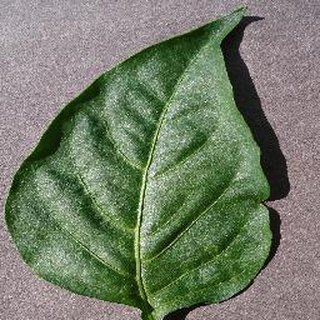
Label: healthy_bell_pepper